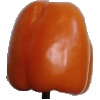
Label: orange_pepper